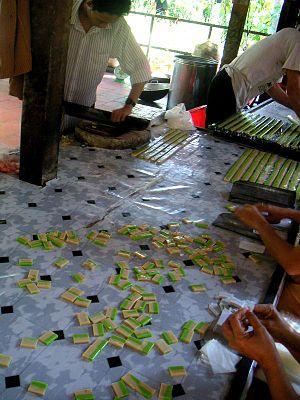
Un bonbon coco est une confiserie confectionnée à partir de lait de coco et de crème de noix de coco. Ces bonbons sont produits et consommés dans de nombreux pays d'Asie et d'Océanie, sous des noms et recettes variables. Au Viêt nam, ils sont produits dans la province de Bến Tre, et sont nommés Land of coconut. D'une couleur brune, à la consistance proche d'un Carambar, ils peuvent aussi être colorés et prendre diverses formes.